Maruei

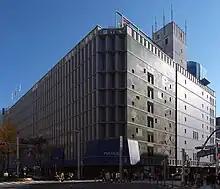

Maruei (丸栄) is a department store in Nagoya Japan. Toyohashi Maruei (豊橋丸栄) in Toyohashi, Aichi is a subsidiary company.